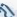
Number: 7